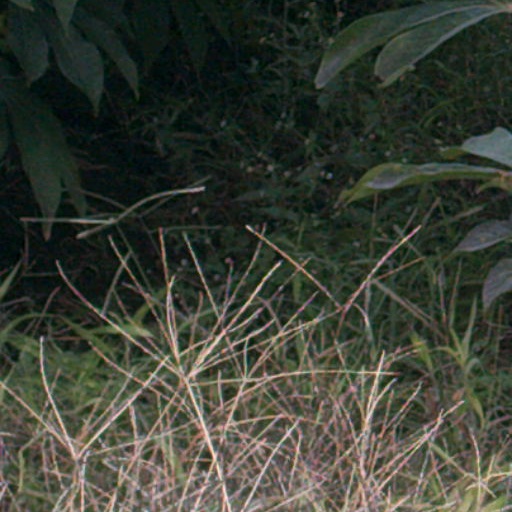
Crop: cassava